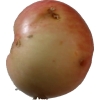
Label: Apple 10